Kilt pin

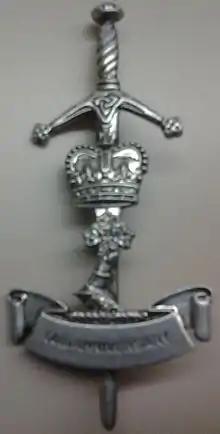
Royal Military College of Canada Bands 60th anniversary kilt pin 2013

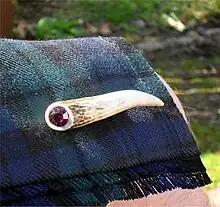
Antler Kilt Pin

The kilt pin is a piece of jewellery that is usually worn on the lower corner of the outer apron of a kilt. Its function is to prevent the apron falling or blowing open, by adding weight to the outer apron, and it is commonly seen as a form of decoration. It does not pin the outer apron to the inner fabric, which is a common misconception.